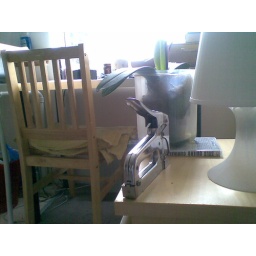
a little silver bunny in my house